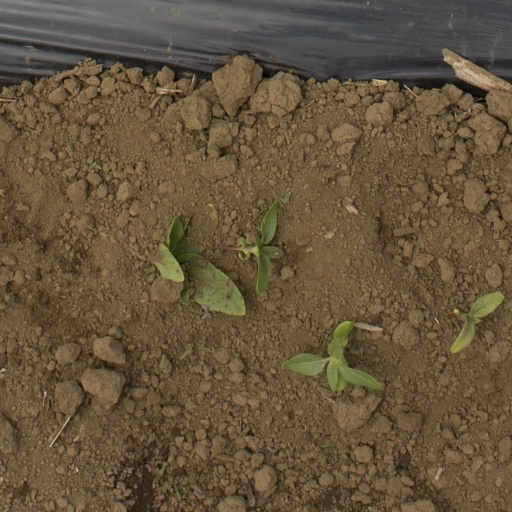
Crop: Jerusalem artichoke